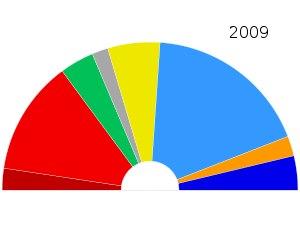
Le Parlement européen est l'organe parlementaire de l'Union européenne élu au suffrage universel direct. Il partage avec le Conseil de l'Union européenne le pouvoir législatif de l'Union européenne.